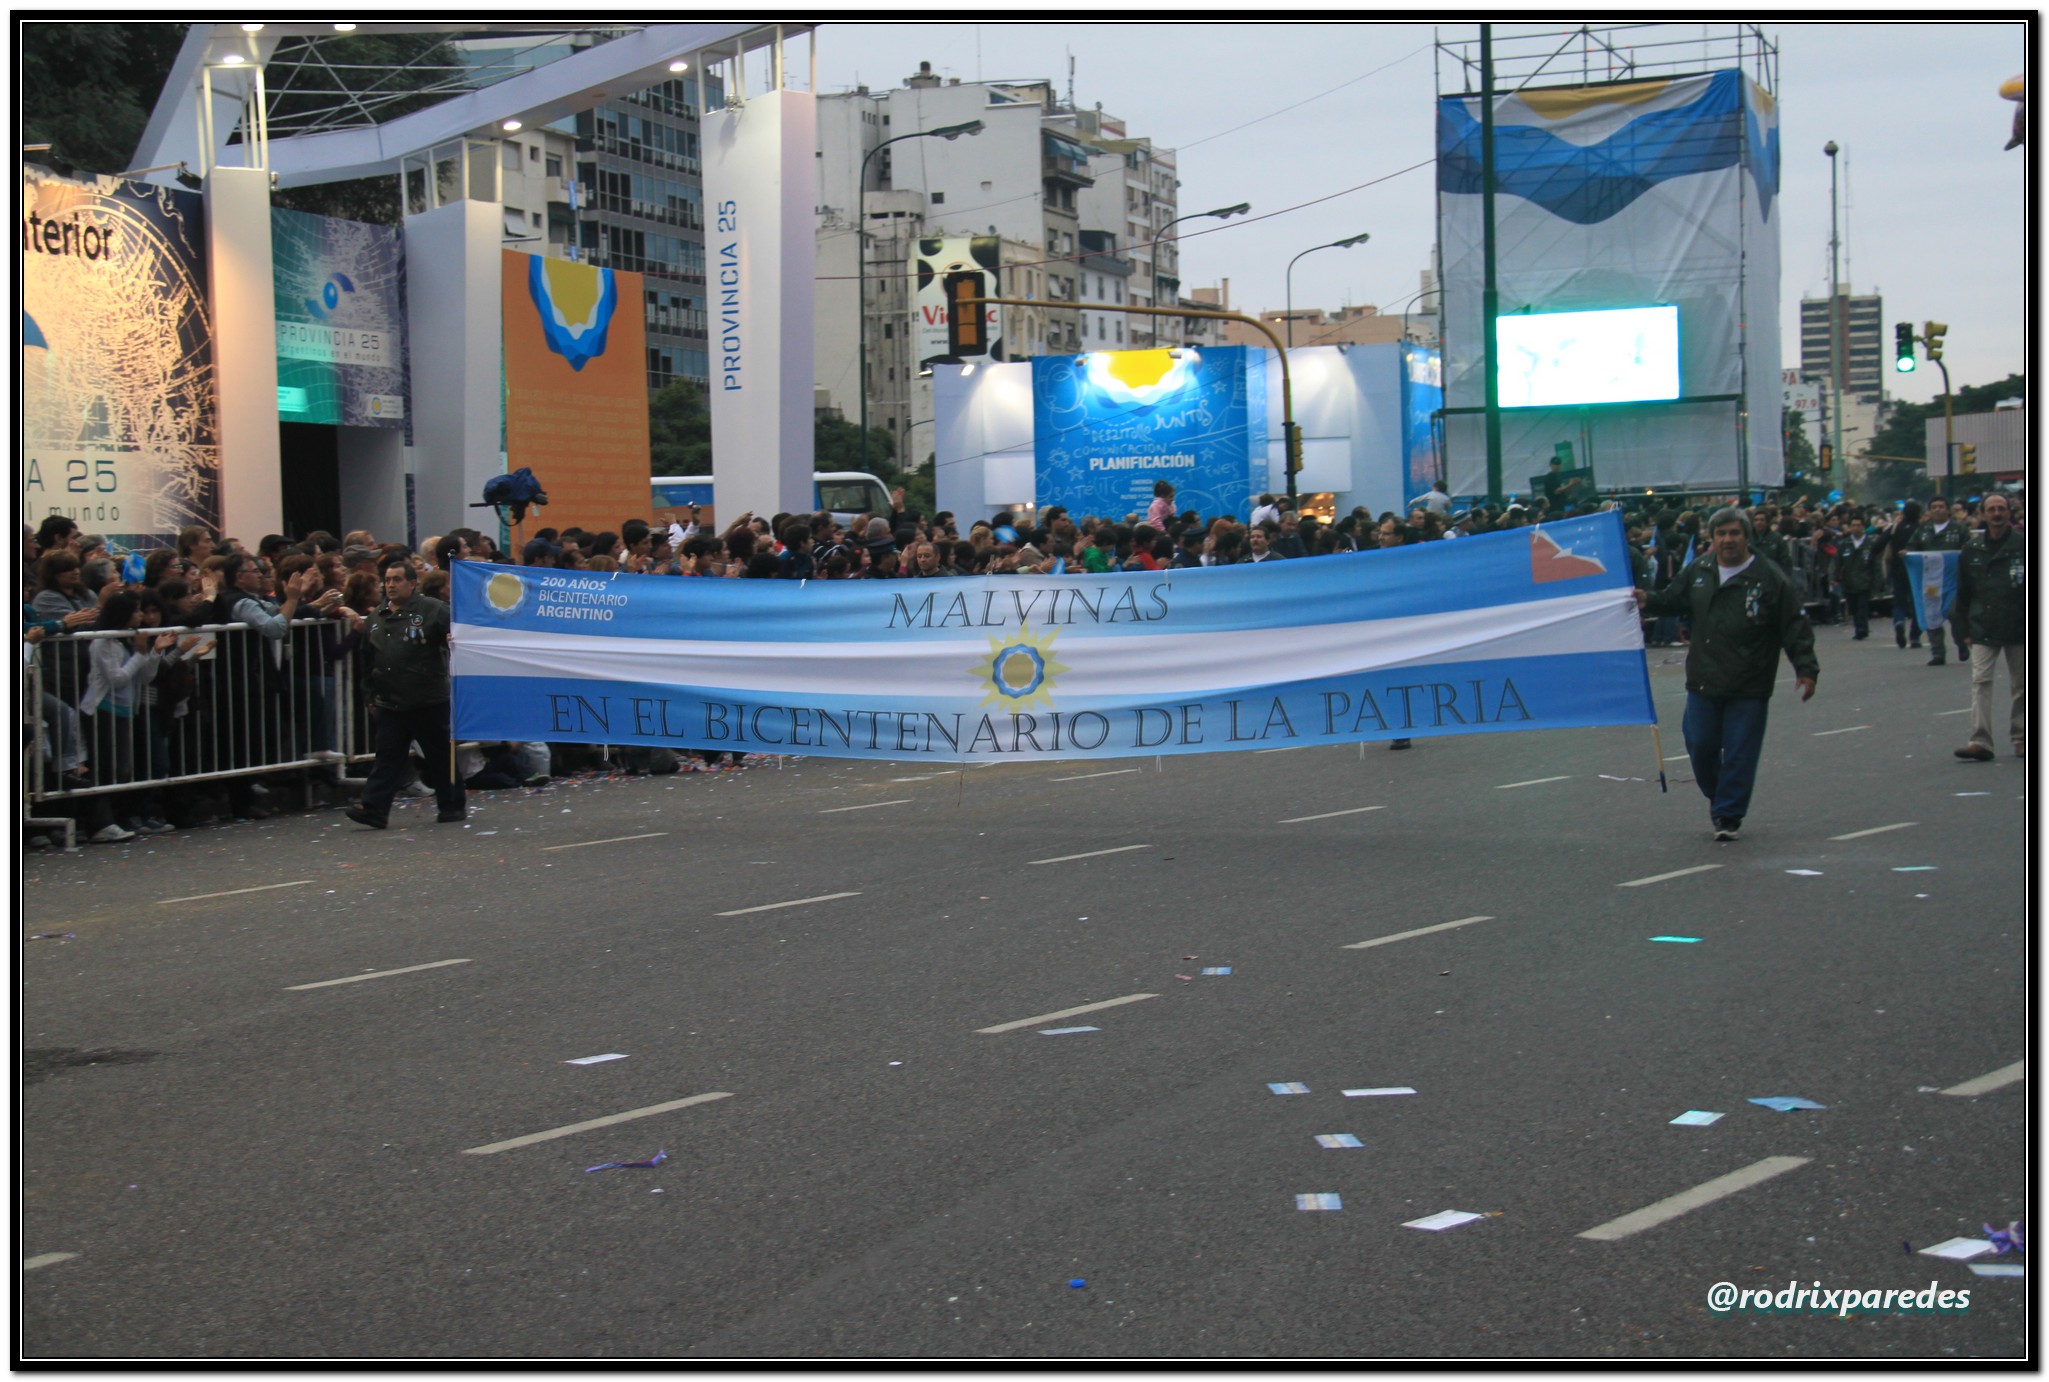
argentina, militar, desfile, civico, 1810, 2505, bicentenario, 25052010, sport venue